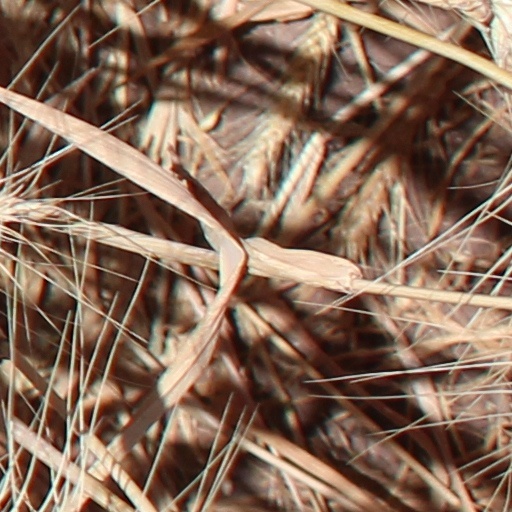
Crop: wheat